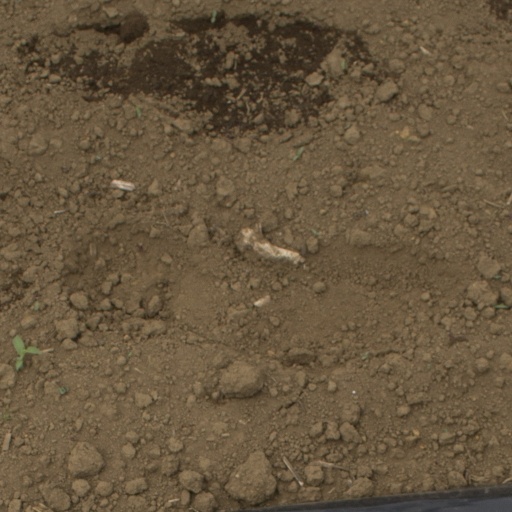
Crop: Jerusalem artichoke